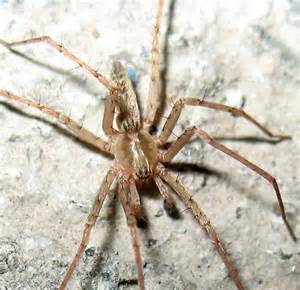
Label: ragno